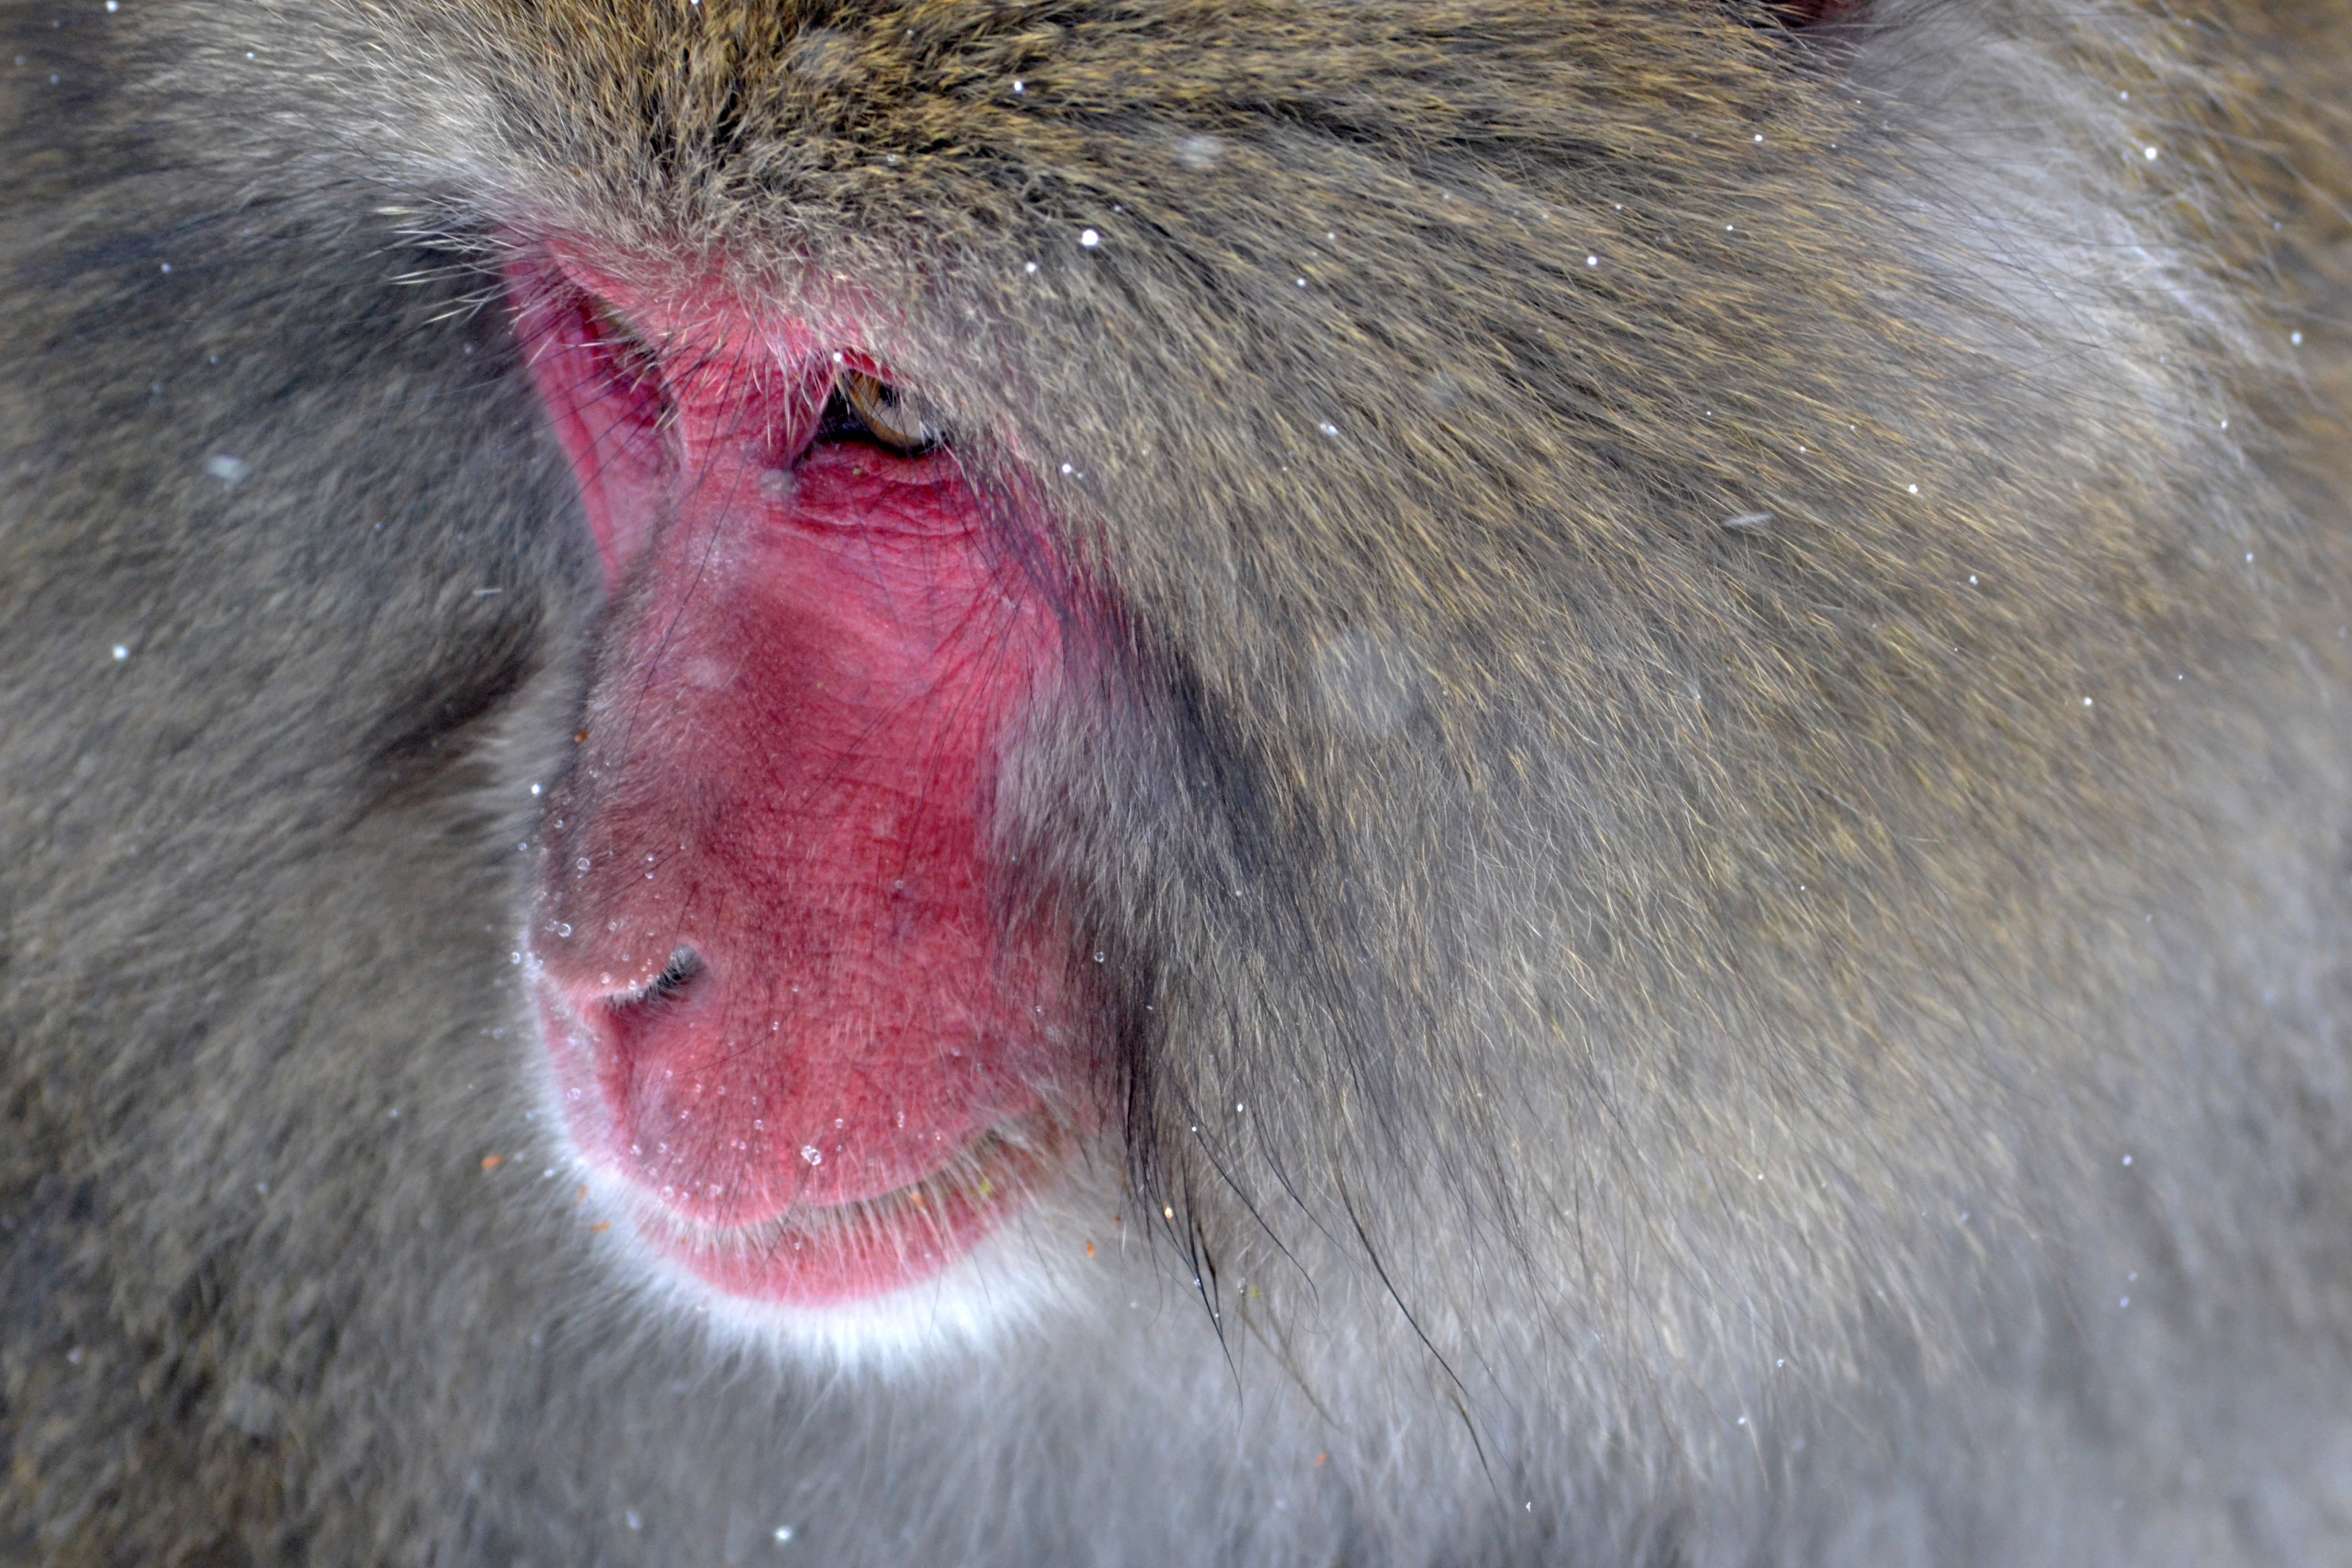
animal, wildlife, portrait, mammal, monkey, fauna, primate, face, nose, ape, baboon, furry, vertebrate, creature, mandrill, macaque, old world monkey, japanese macaque